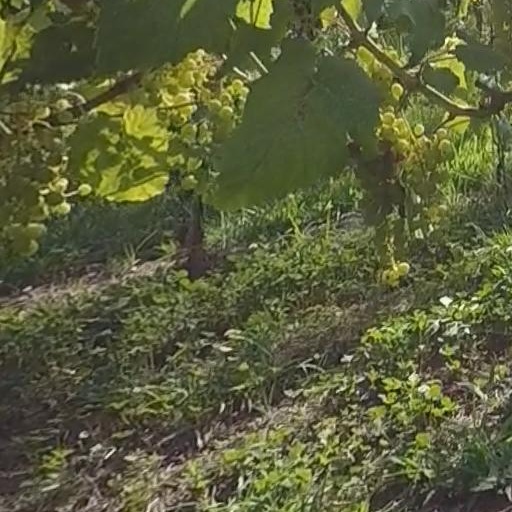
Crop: grape